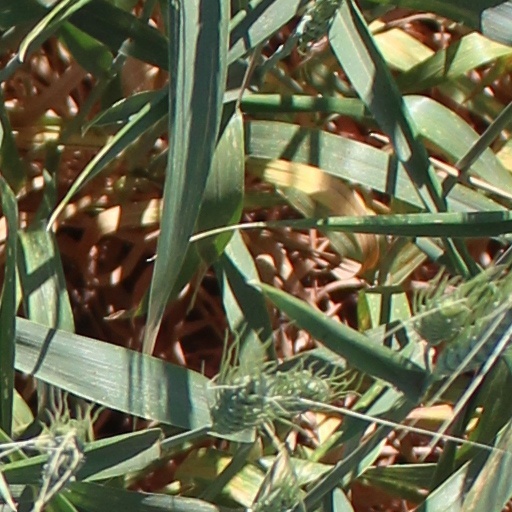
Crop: wheat